Webbery, Alverdiscott

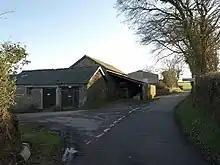
Luppincott in 2008

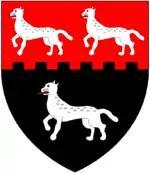
Arms of Lippingcott: "Per fess embattled gules and sable, three leopards (cats) passant argent"

John Lippingcott of Lippingcott (now "Luppincott"), in the parish of Alverdiscott, married Jane Wibbery, the heiress of Webbery, and the Lippingcott family moved its residence to Webbery from Lippingcott.